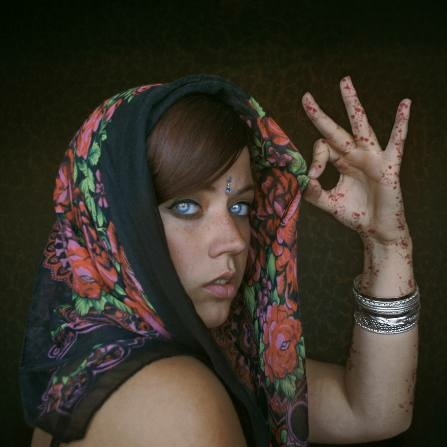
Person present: Yes